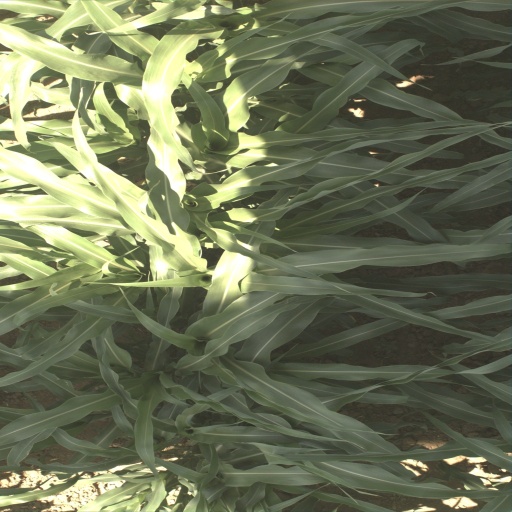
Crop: sorghum